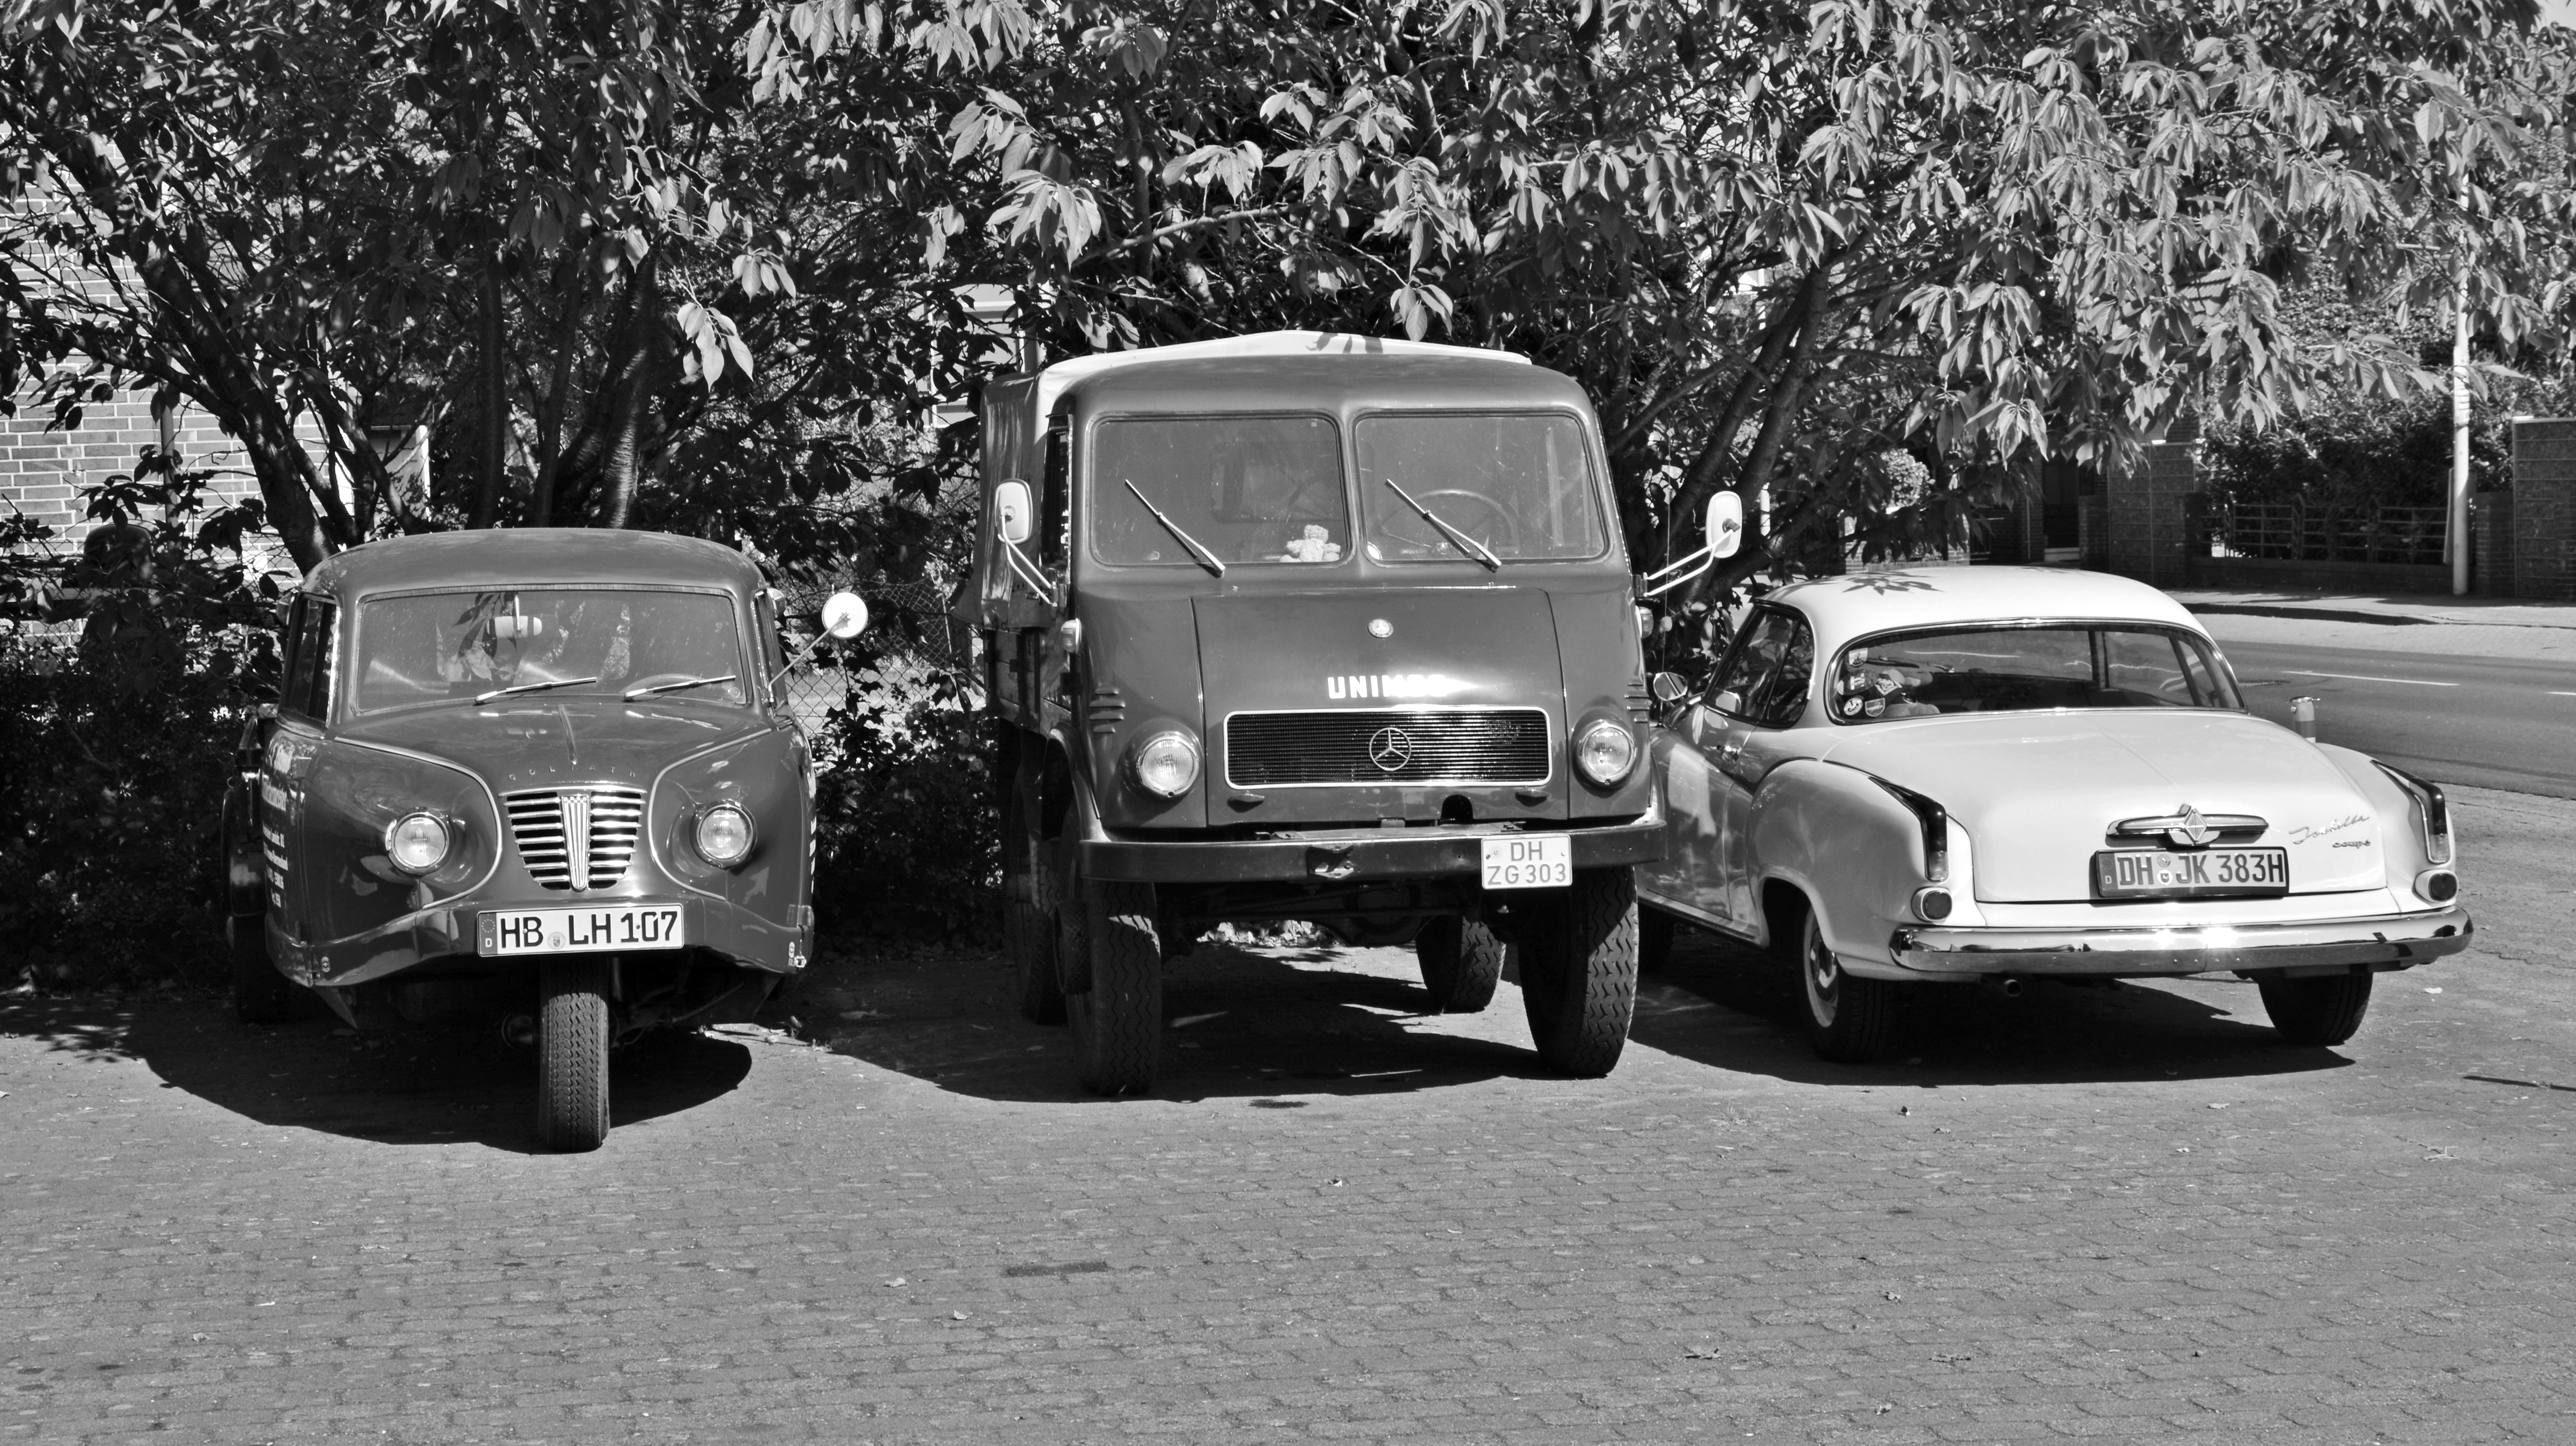
black and white, car, vehicle, auto, nostalgia, monochrome, automotive, motor vehicle, vintage car, sedan, oldtimer, classic, historically, old cars, antique car, city car, land vehicle, monochrome photography, automobile make, automotive design, luxury vehicle, subcompact car